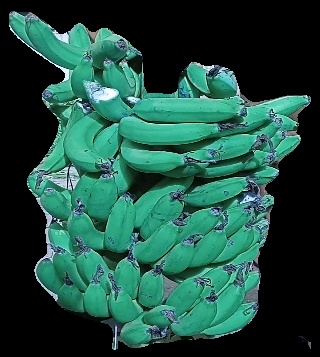
Variety: pachbale
Grade: grade3